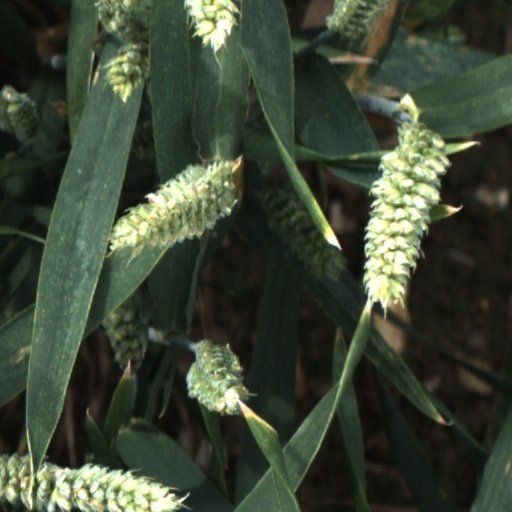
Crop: wheat